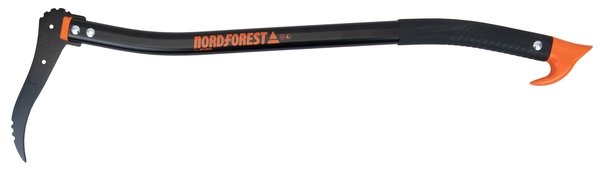
Nordforest 70 Aluminium Hand Hookaroon
Article Details KWF (German Forestry Association) Test Seal KWF Pro Manufacturer Nordforest Product Type Handheld sappie Model Description 70 Aluminium Length 70 cm
Brand: Nordforest
Category: Business & Industrial > Forestry & Logging > Arborist Accessories > Throw Weights